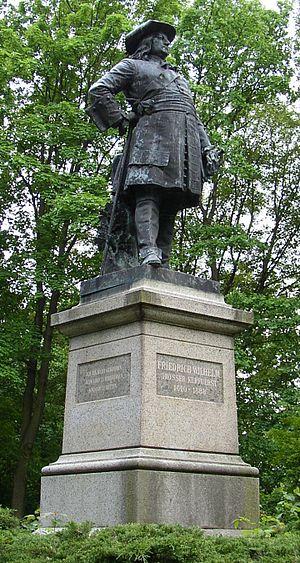
Hugo Wilhelm Friedrich Schaper, dit Fritz Schaper, né le 31 juillet 1841 à Alsleben et mort le 29 novembre 1919 à Berlin, est un sculpteur allemand de l'école de Berlin, particulièrement apprécié de l'époque wilhelminienne.